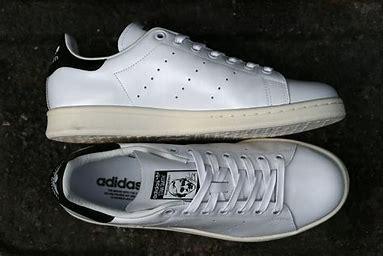
Brand: adidas
Model: Originals Stan Smith